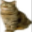
Label: cat